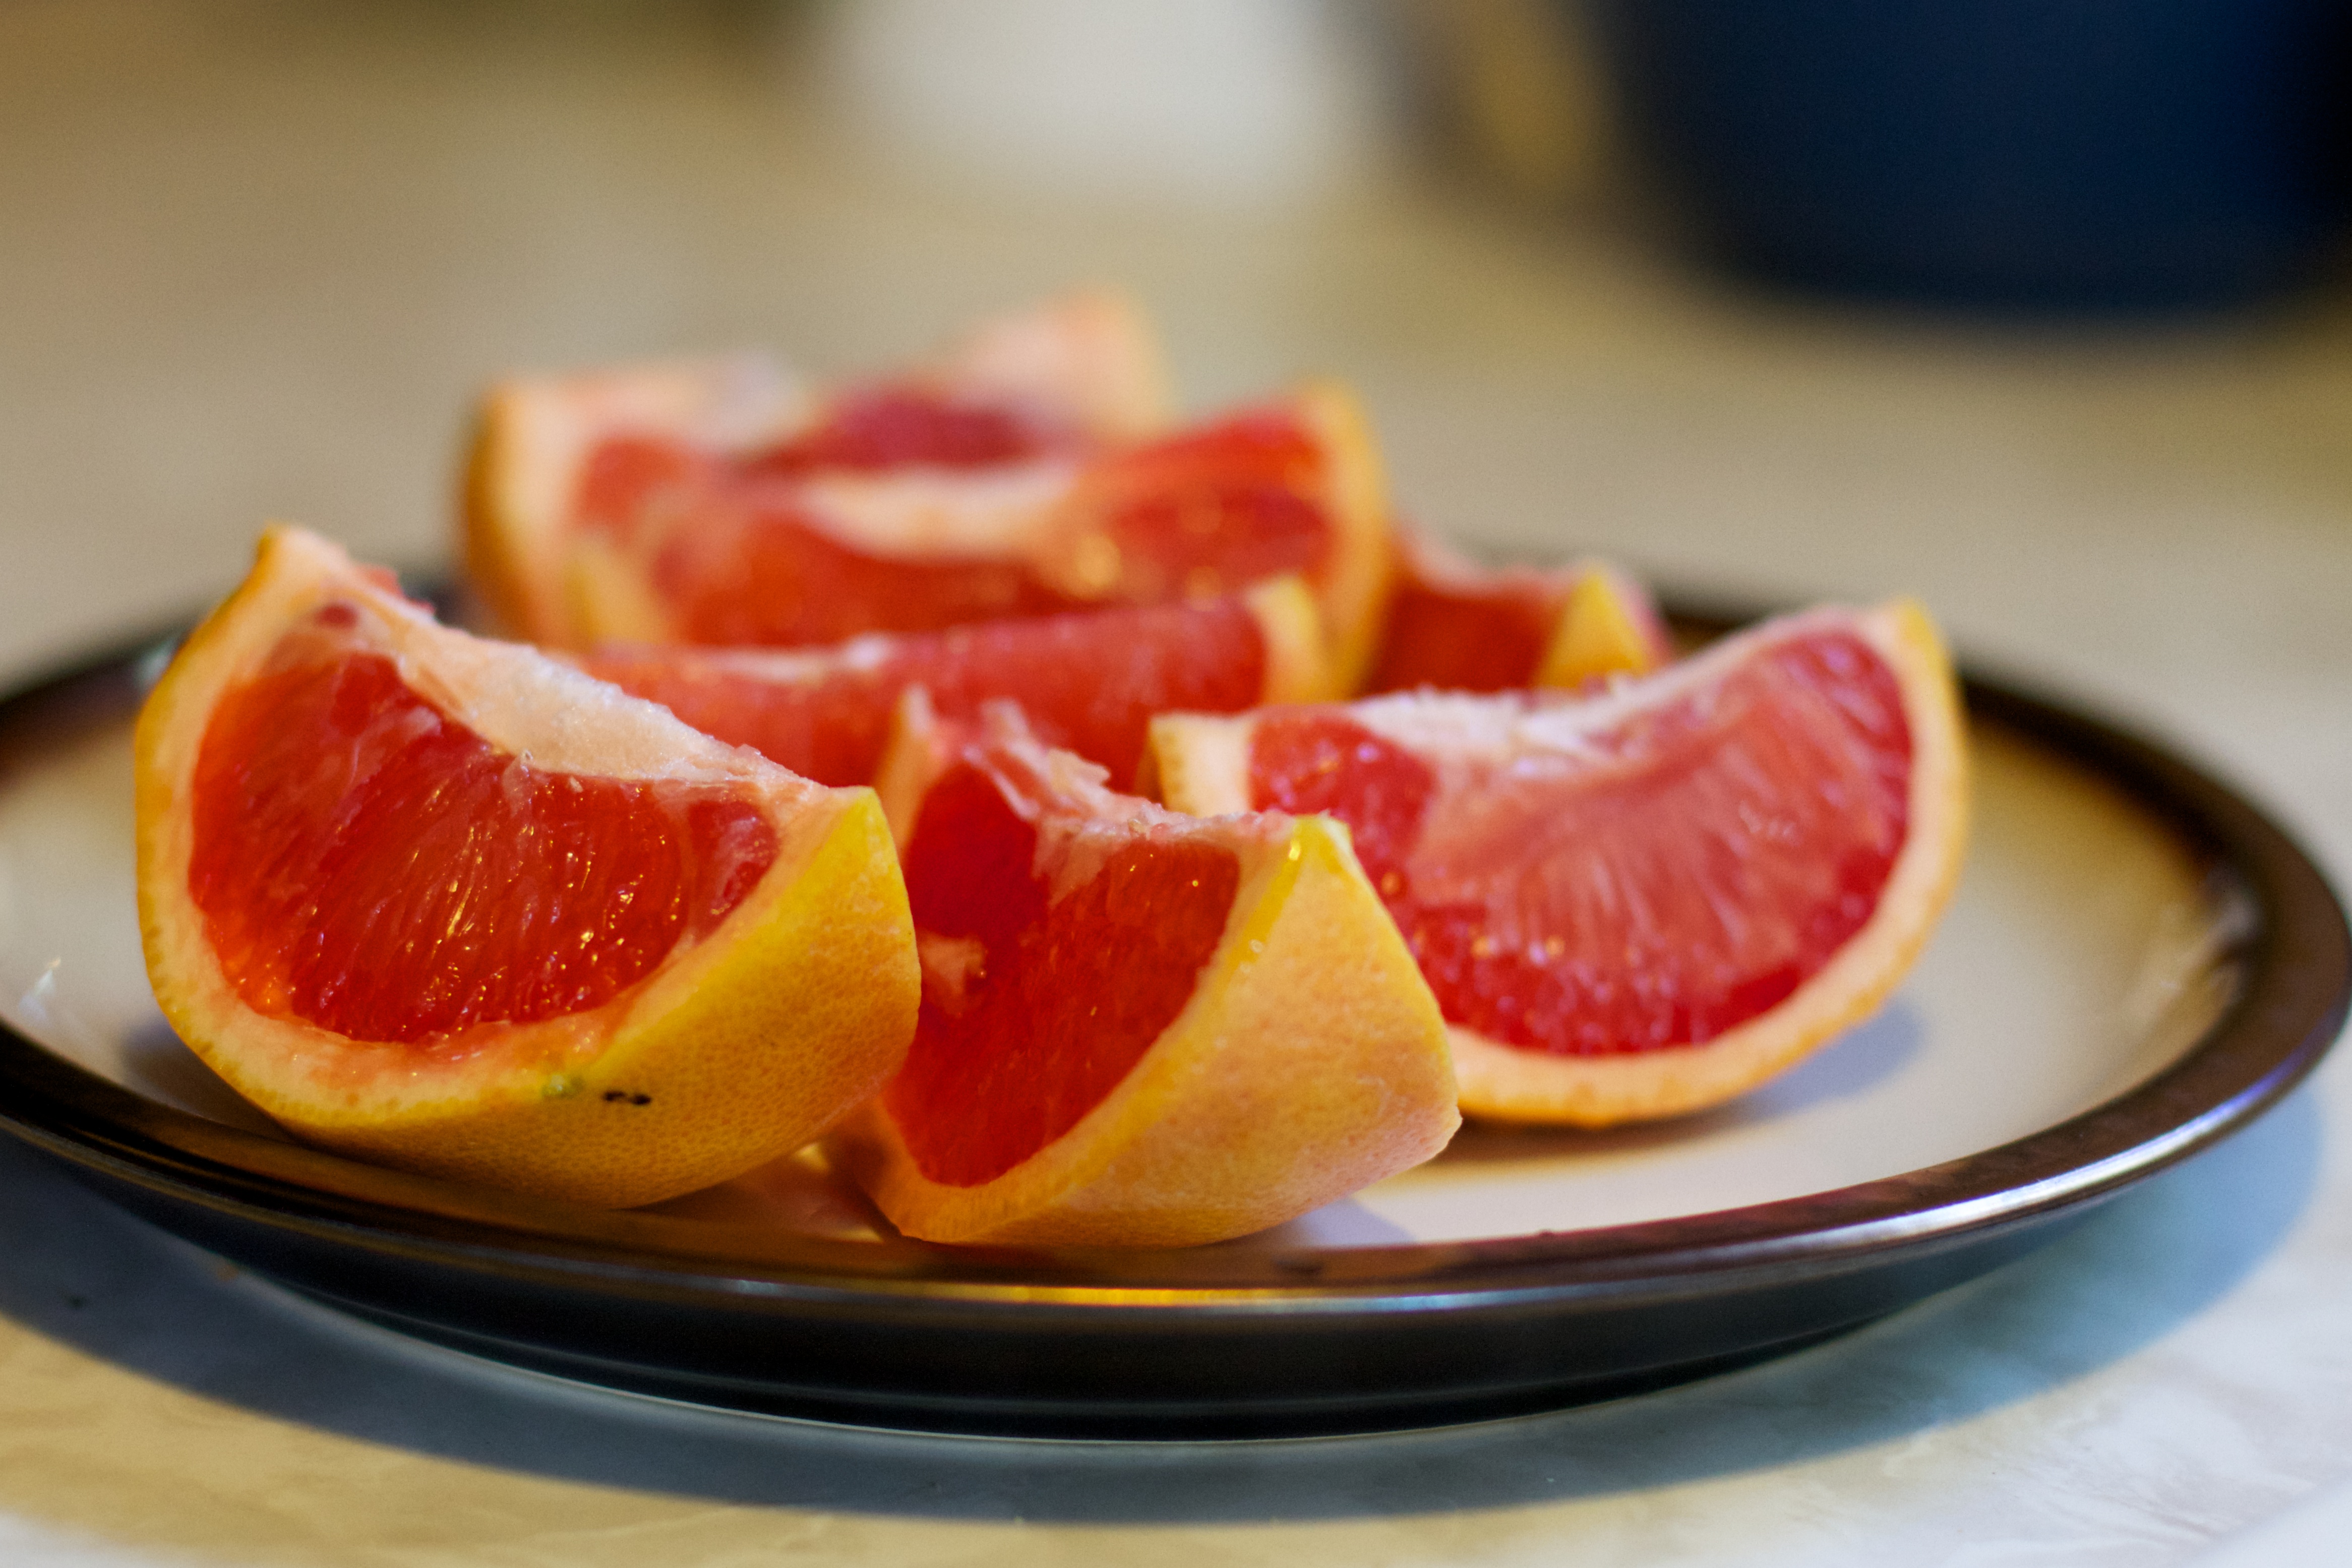
plant, fruit, orange, dish, meal, food, produce, breakfast, cuisine, grapefruit, ideahive, citrus, flowering plant, land plant